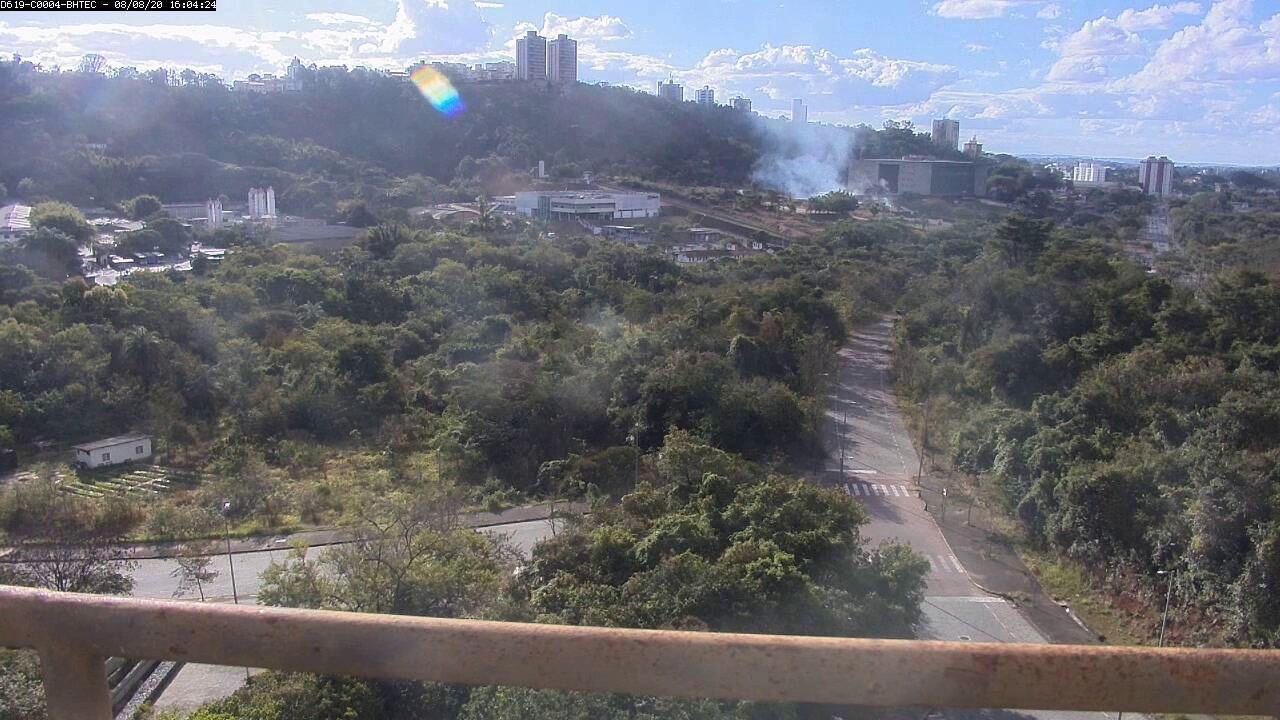
Fire: no
Smoke: yes